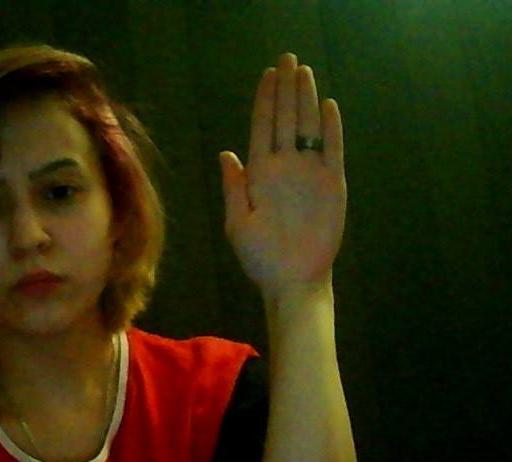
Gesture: stop